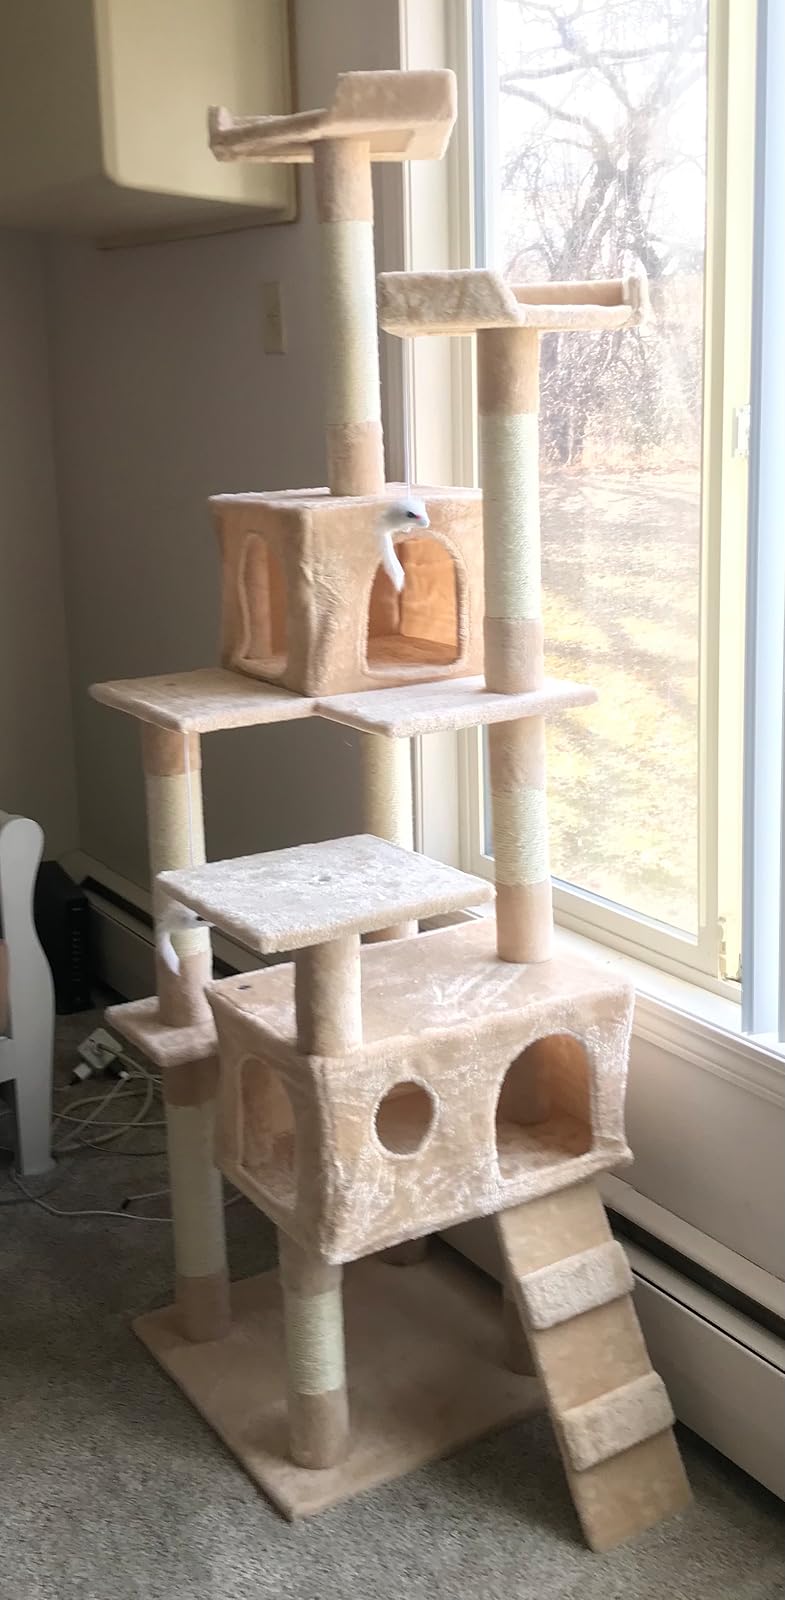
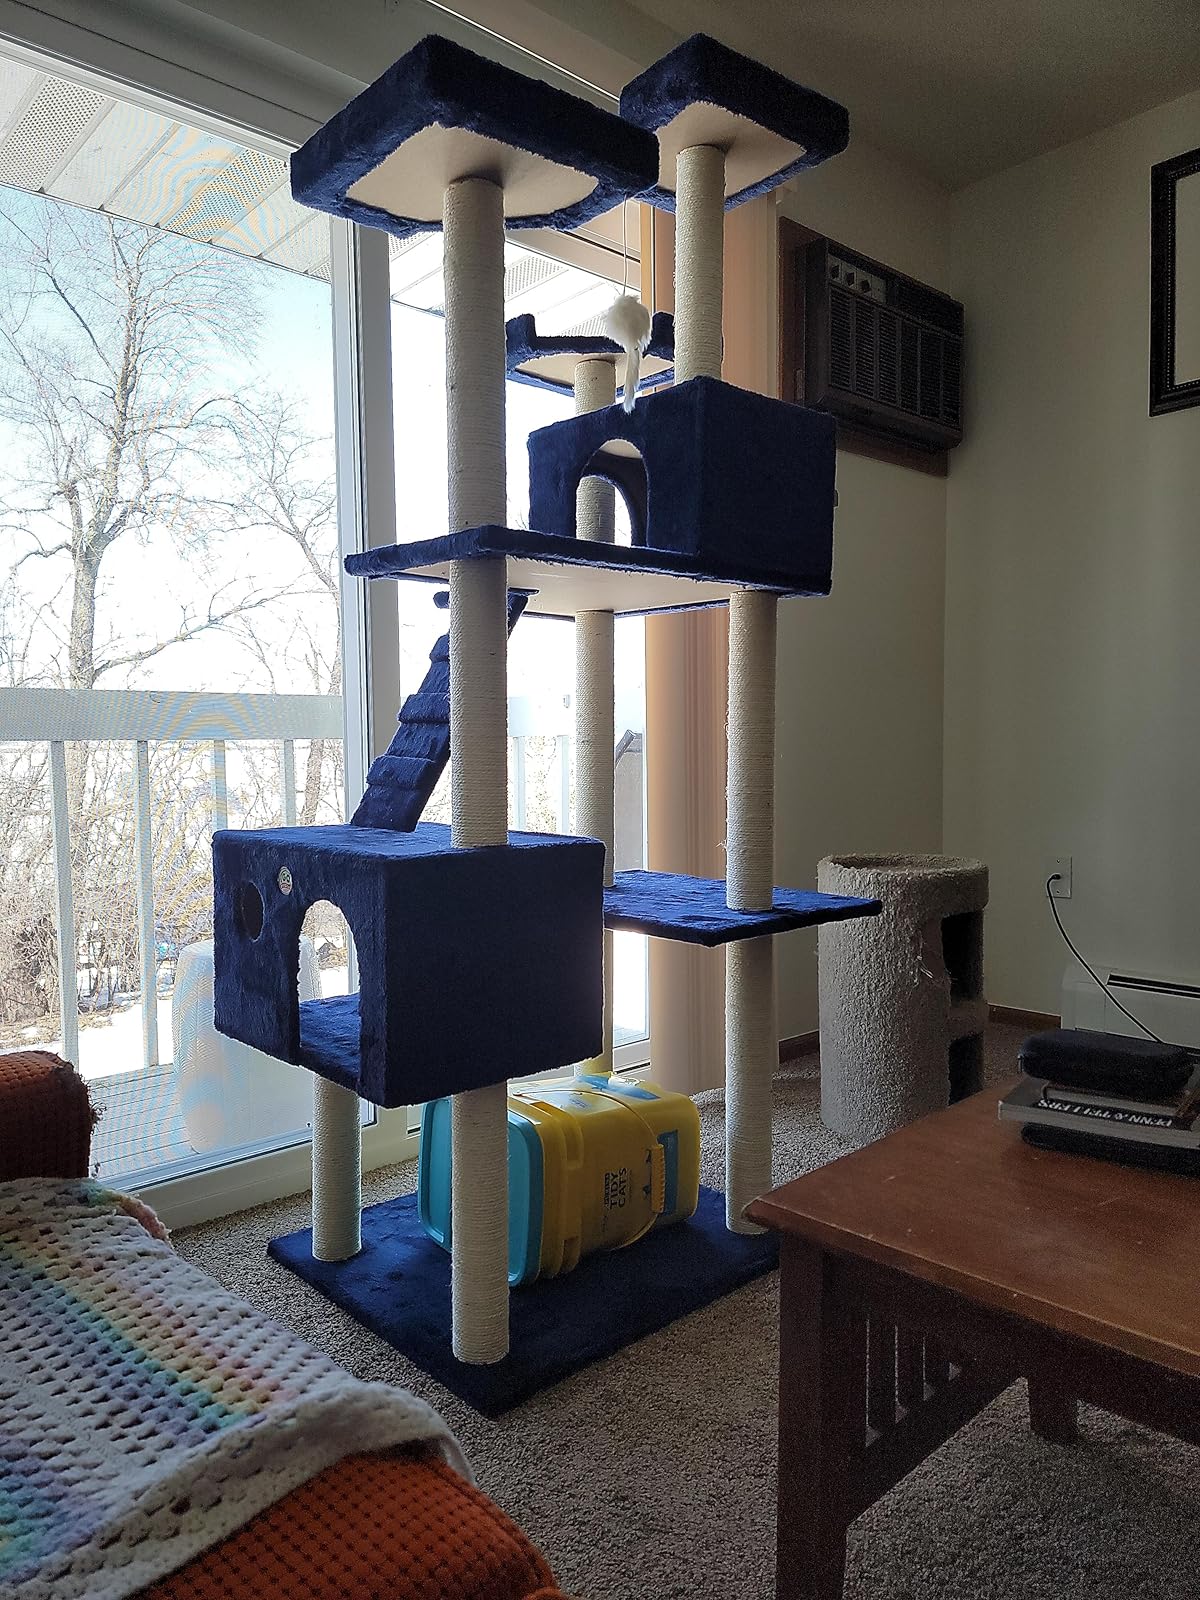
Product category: items_cat tree
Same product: no